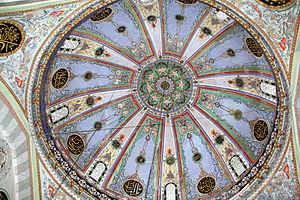
Une mosquée est un lieu de culte où se rassemblent les musulmans pour les prières communes.